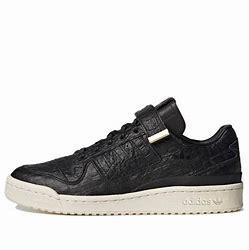
Brand: adidas
Model: Forum Skate